Proud Monster

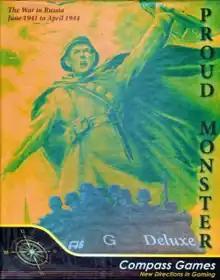
Box cover of "Proud Monster Deluxe", artwork by Todd Davis, 2011

Ty Bomba designed "Proud Monster", which was published as a pull-out game with cartography by Mark Simonitch in Issue 27 of "Command" (March–April 1994). The following year, Bomba designed an expansion for the game, "Proud Monster: The Barbarossa Campaign – Death & Destruction: The Russian Front 1942-44", which appeared as a pull-out game in Issue 34 of "Command" (September 1995).